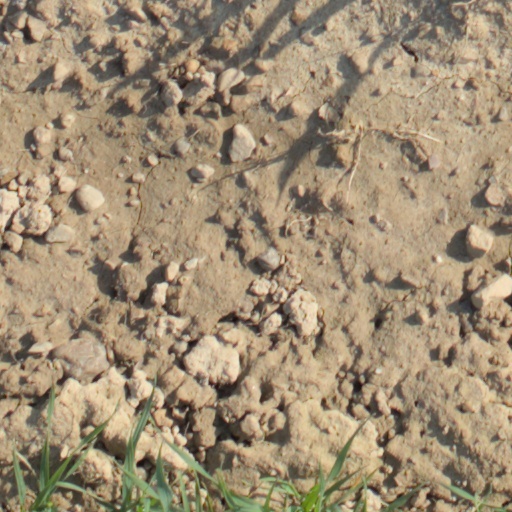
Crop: wheat